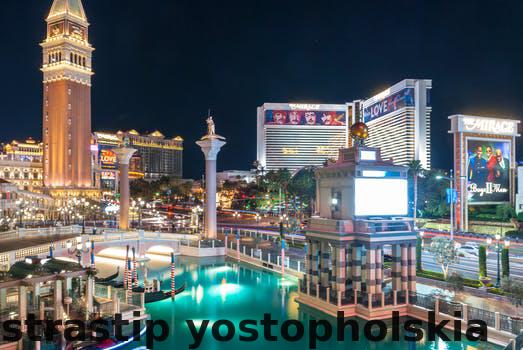
Label: Watermark